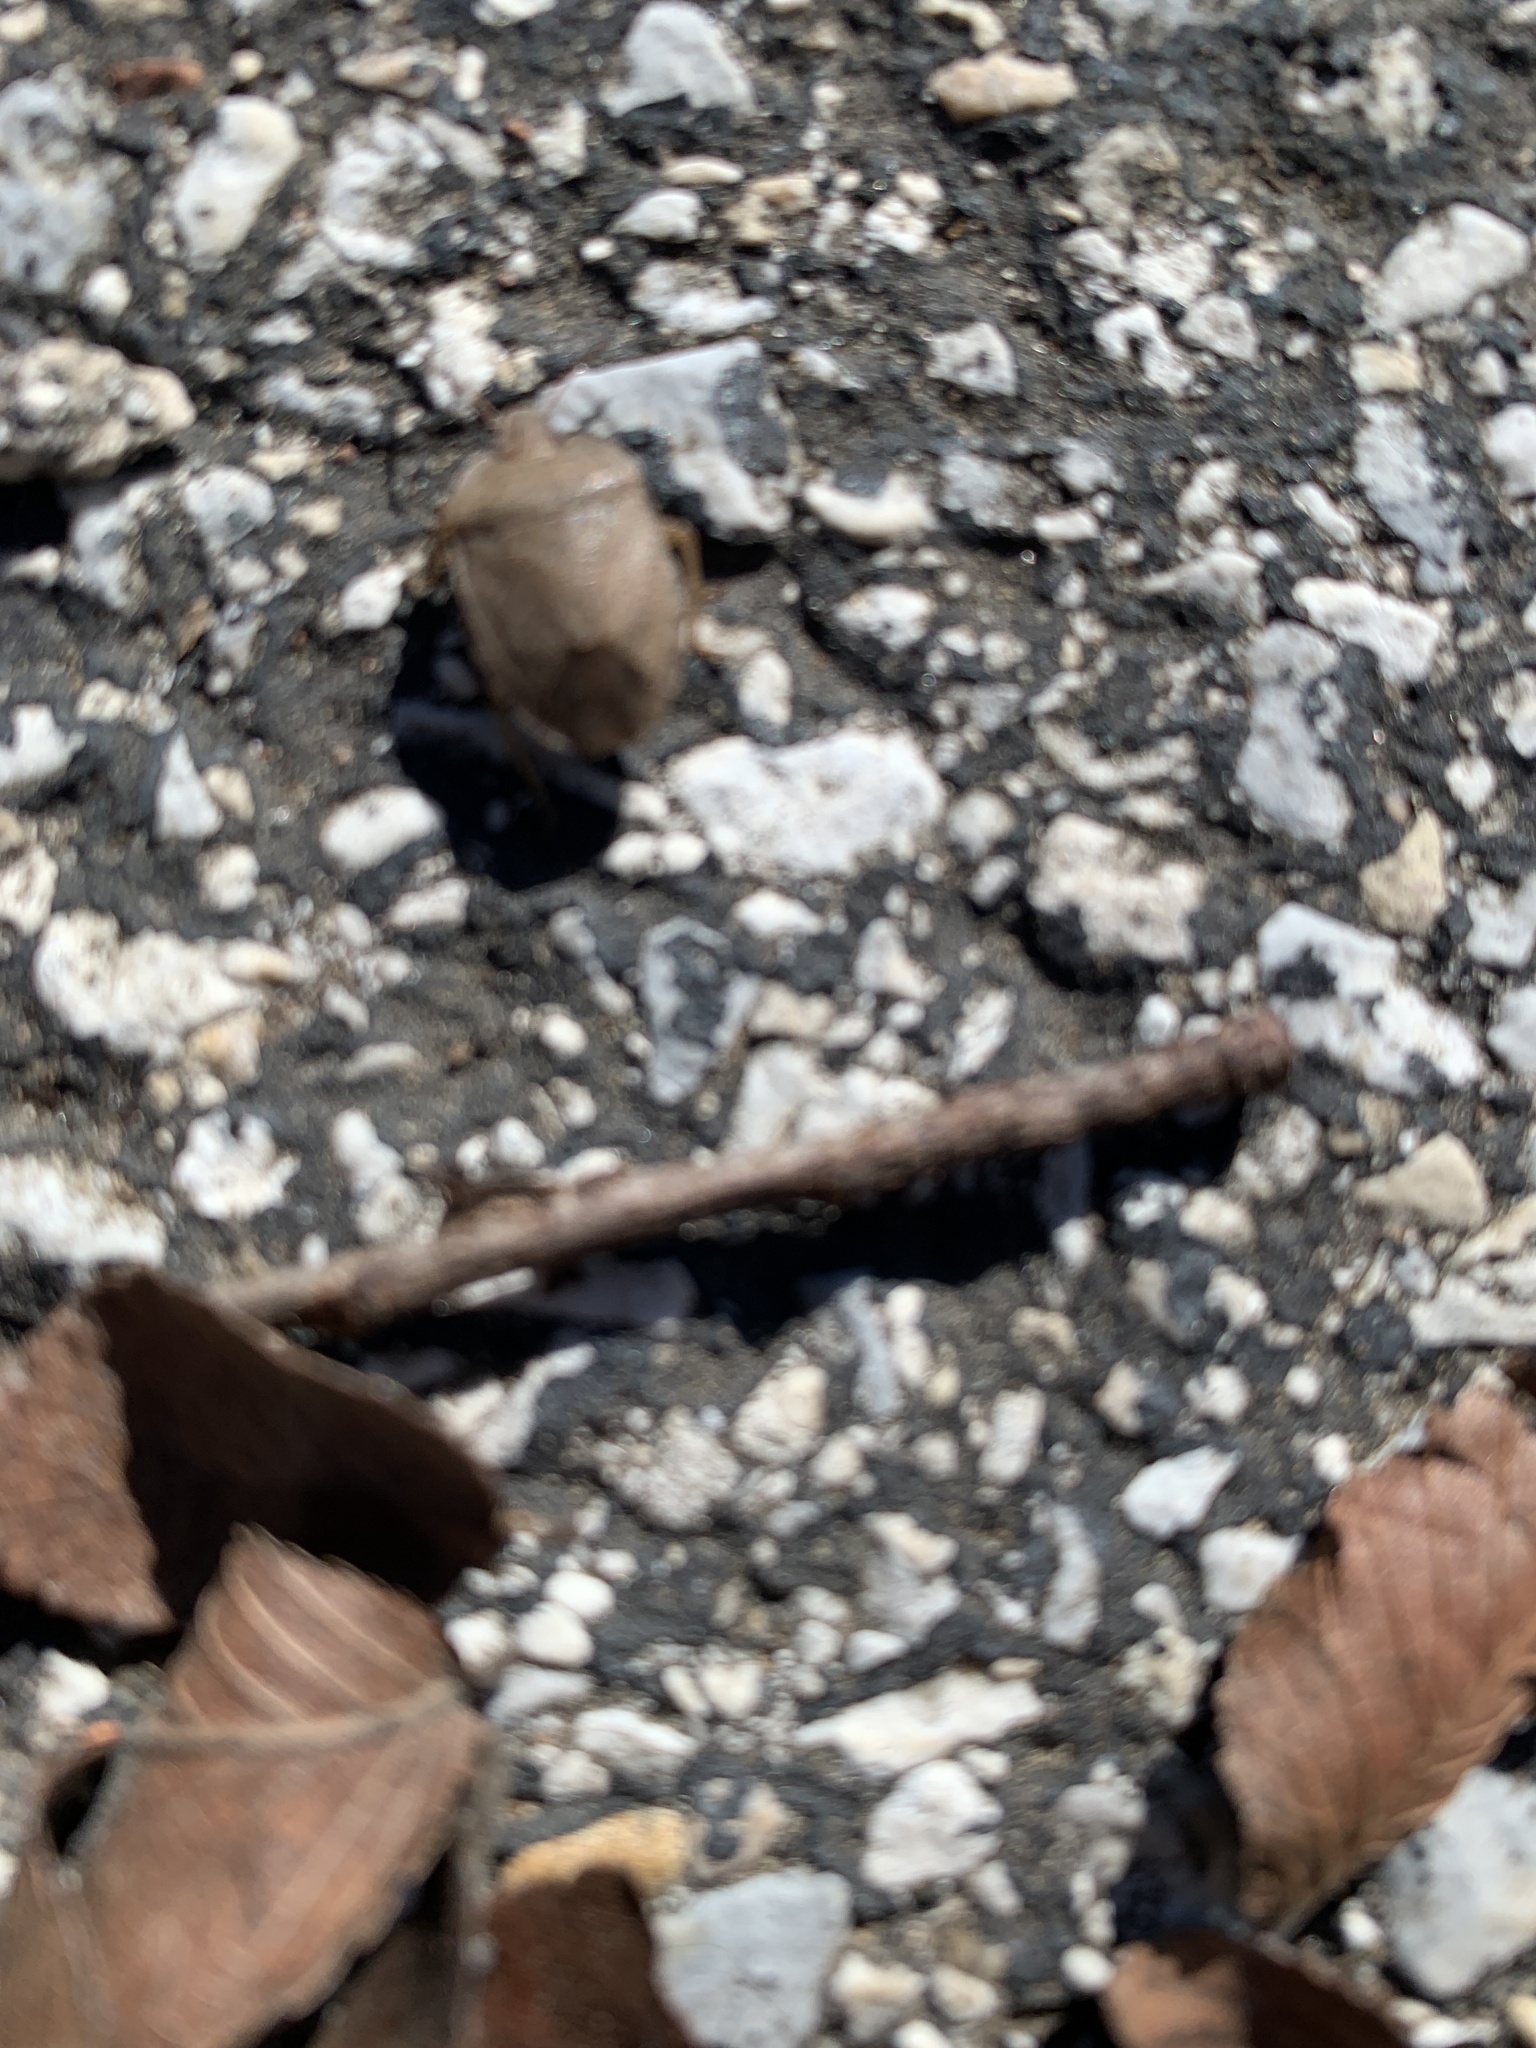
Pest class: stink_bug